Southview Housing Historic District

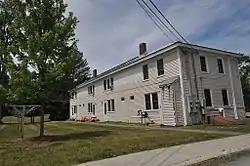

The Southview Housing Historic District encompasses a collection of World War II-era residences on Stanley Road in Springfield, Vermont. They were built in 1942 to provided housing for workers producing militarily important materials, and have survived with remarkably little alteration since then. They were listed on the National Register of Historic Places in 2007.